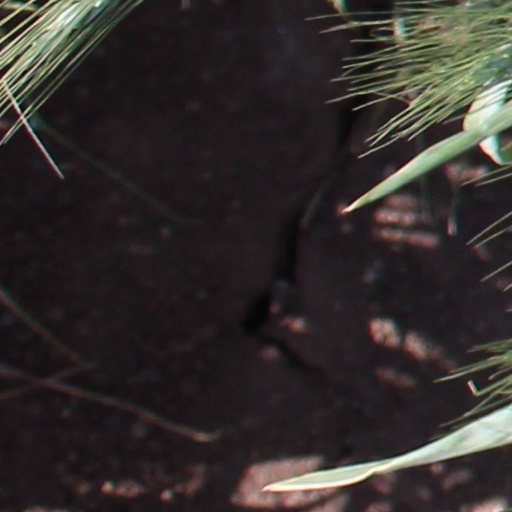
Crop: wheat